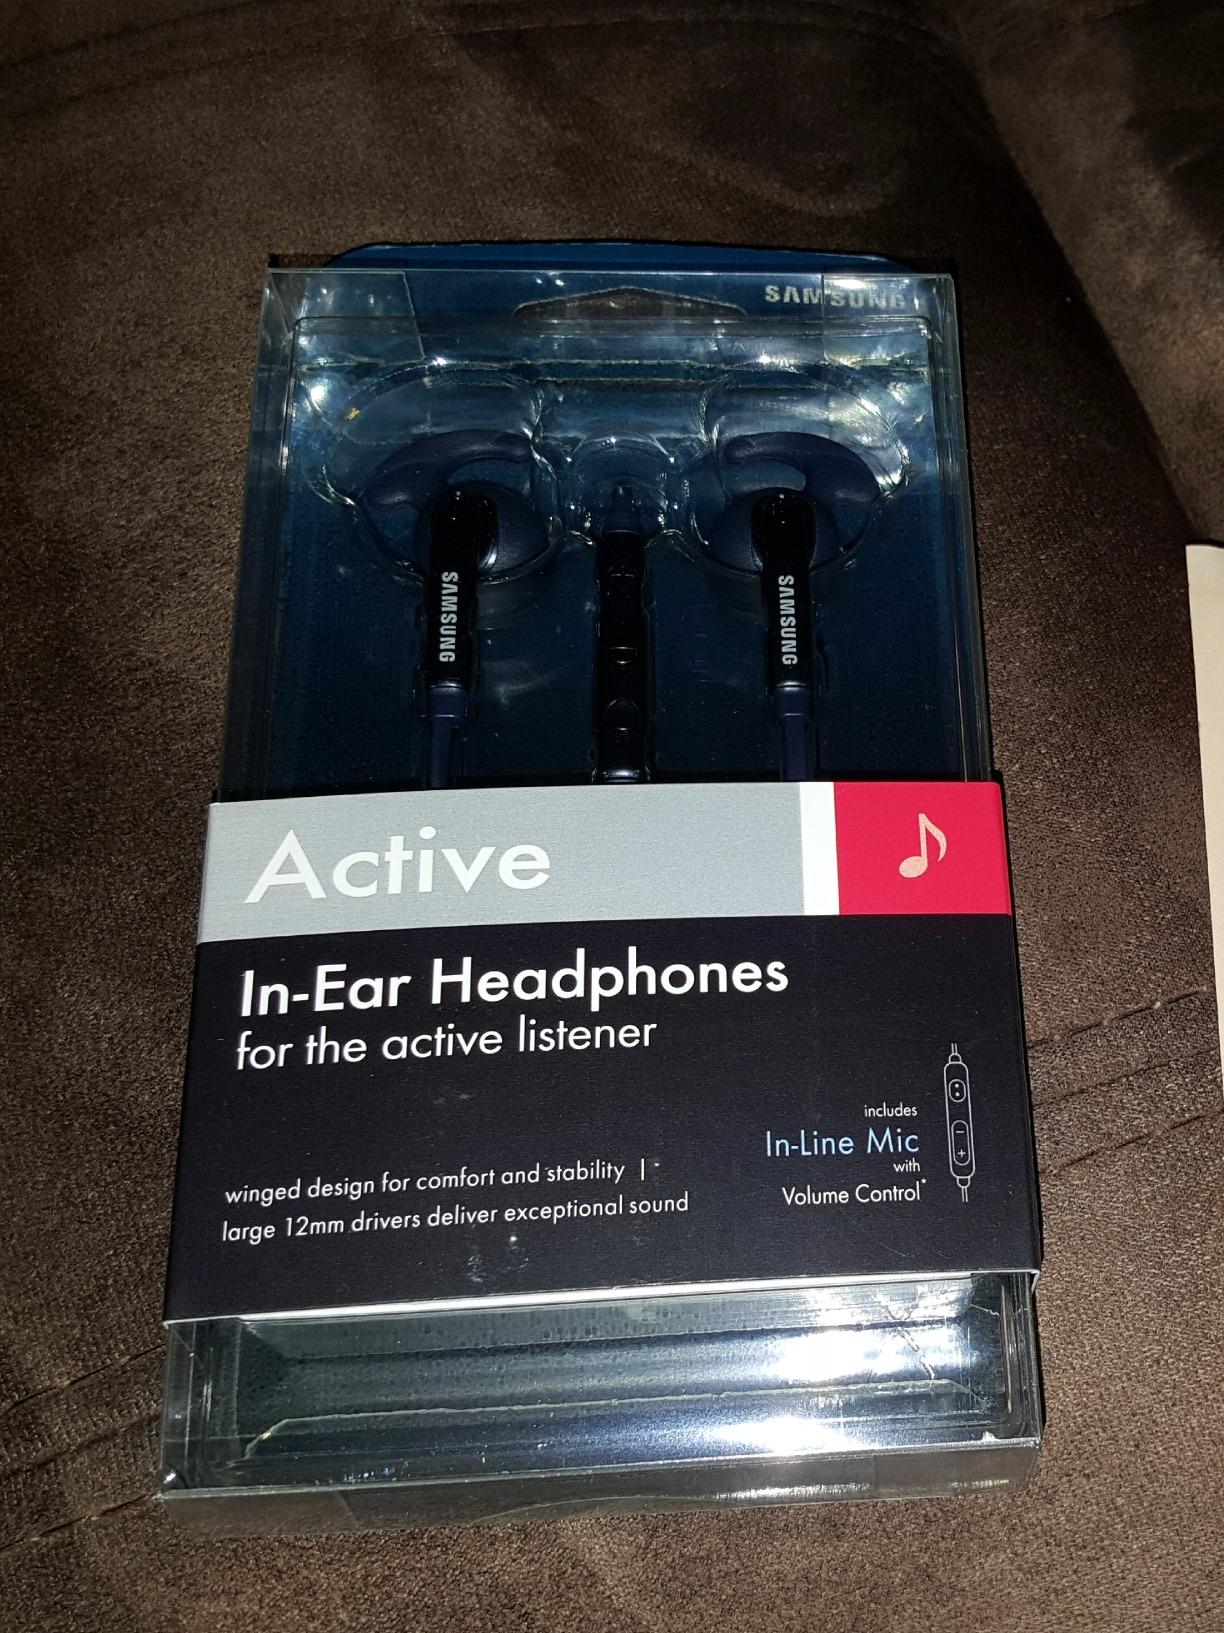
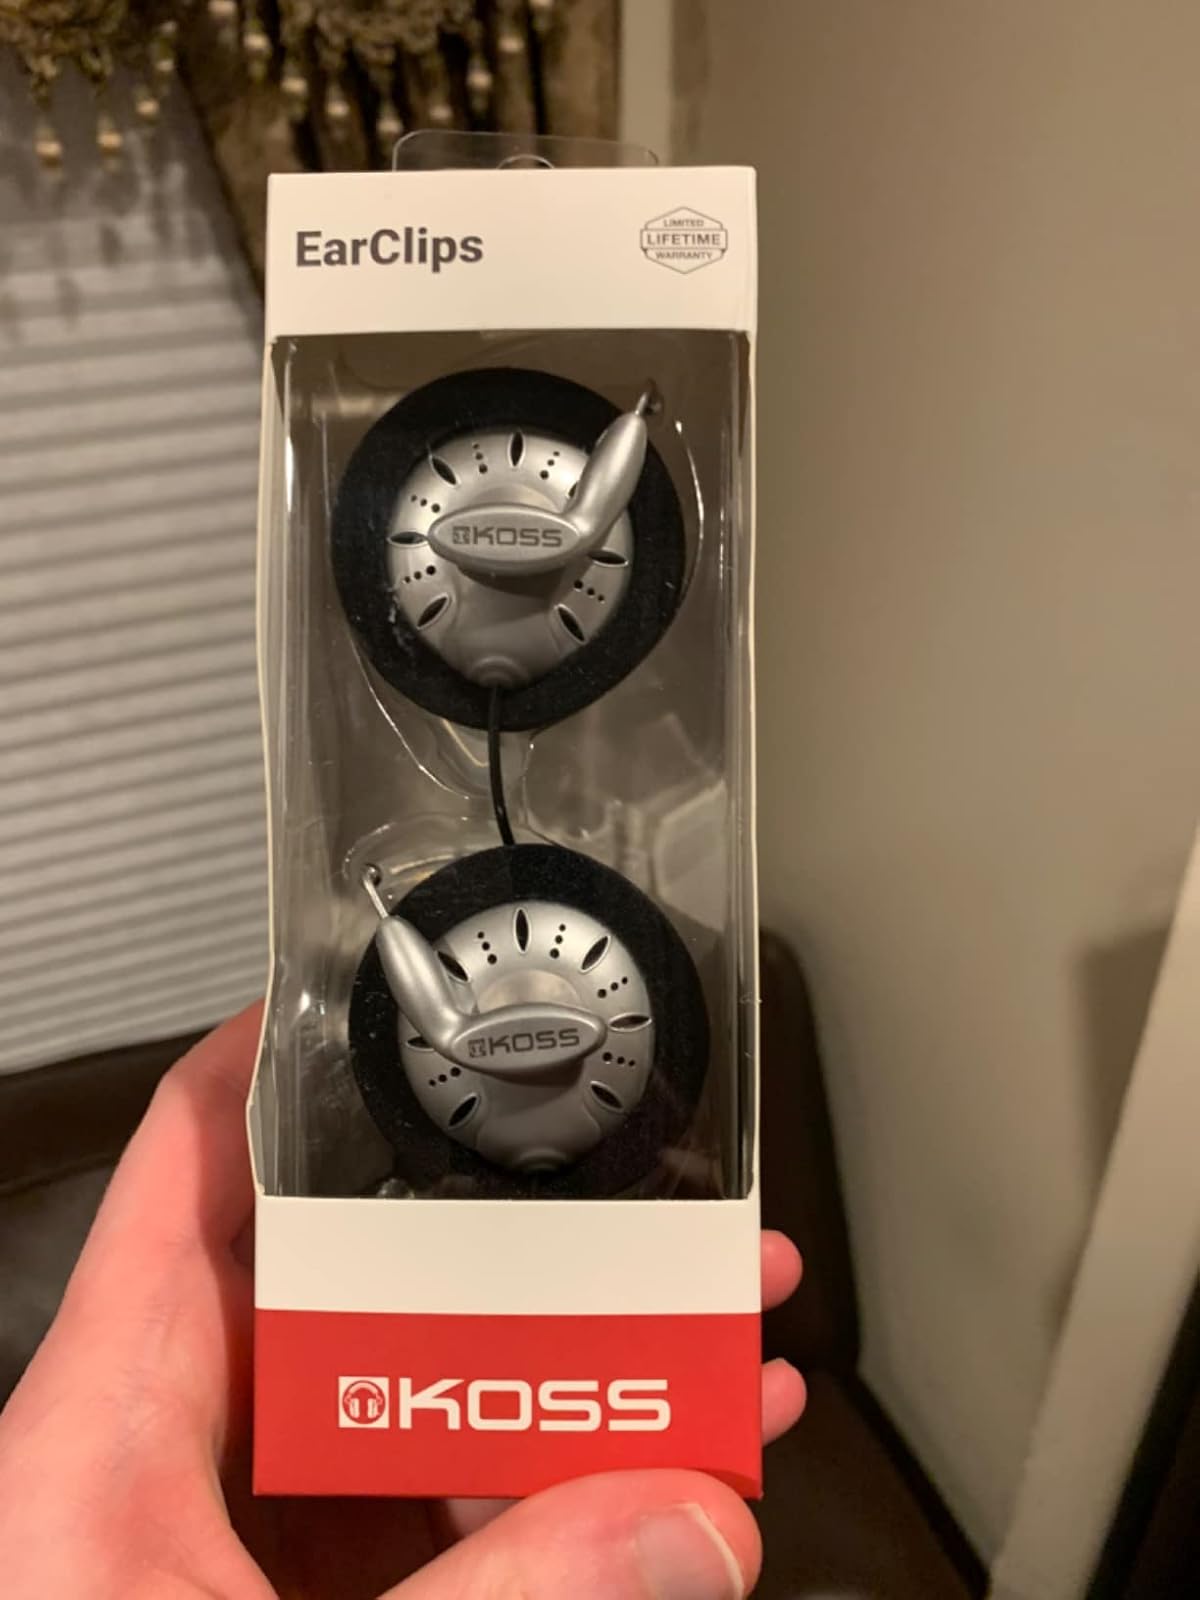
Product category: headphones
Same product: no